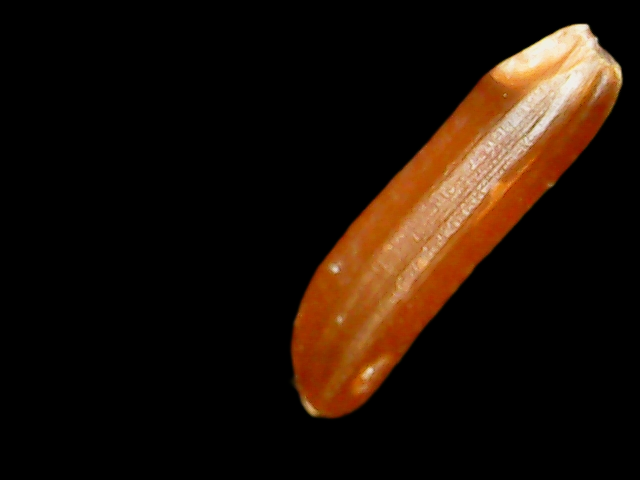
Rice variety: Binadhan20